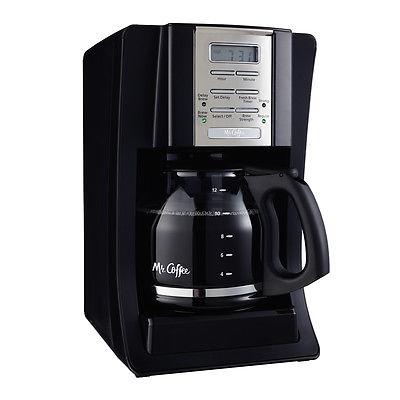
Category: coffee maker